Arto Lindsay

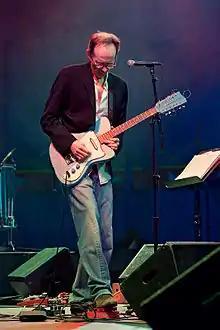
Arto Lindsay, Moers Festival 2010

After the Lounge Lizards, Lindsay and keyboardist Peter Scherer formed the Ambitious Lovers, influenced by pop, samba, and bossa nova. In an interview with "Bomb" magazine, Linsday said, "the whole idea was Al Green and samba. That against this; this against that; not a blend, a juxtaposition, loud/soft. There's no particular point in putting these things together. The point is what comes out in the end." The band's albums included "Envy", "Greed", and "Lust".